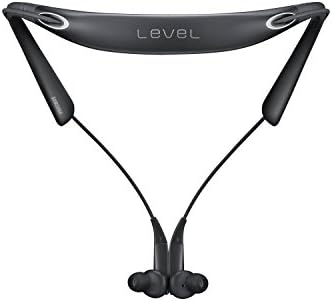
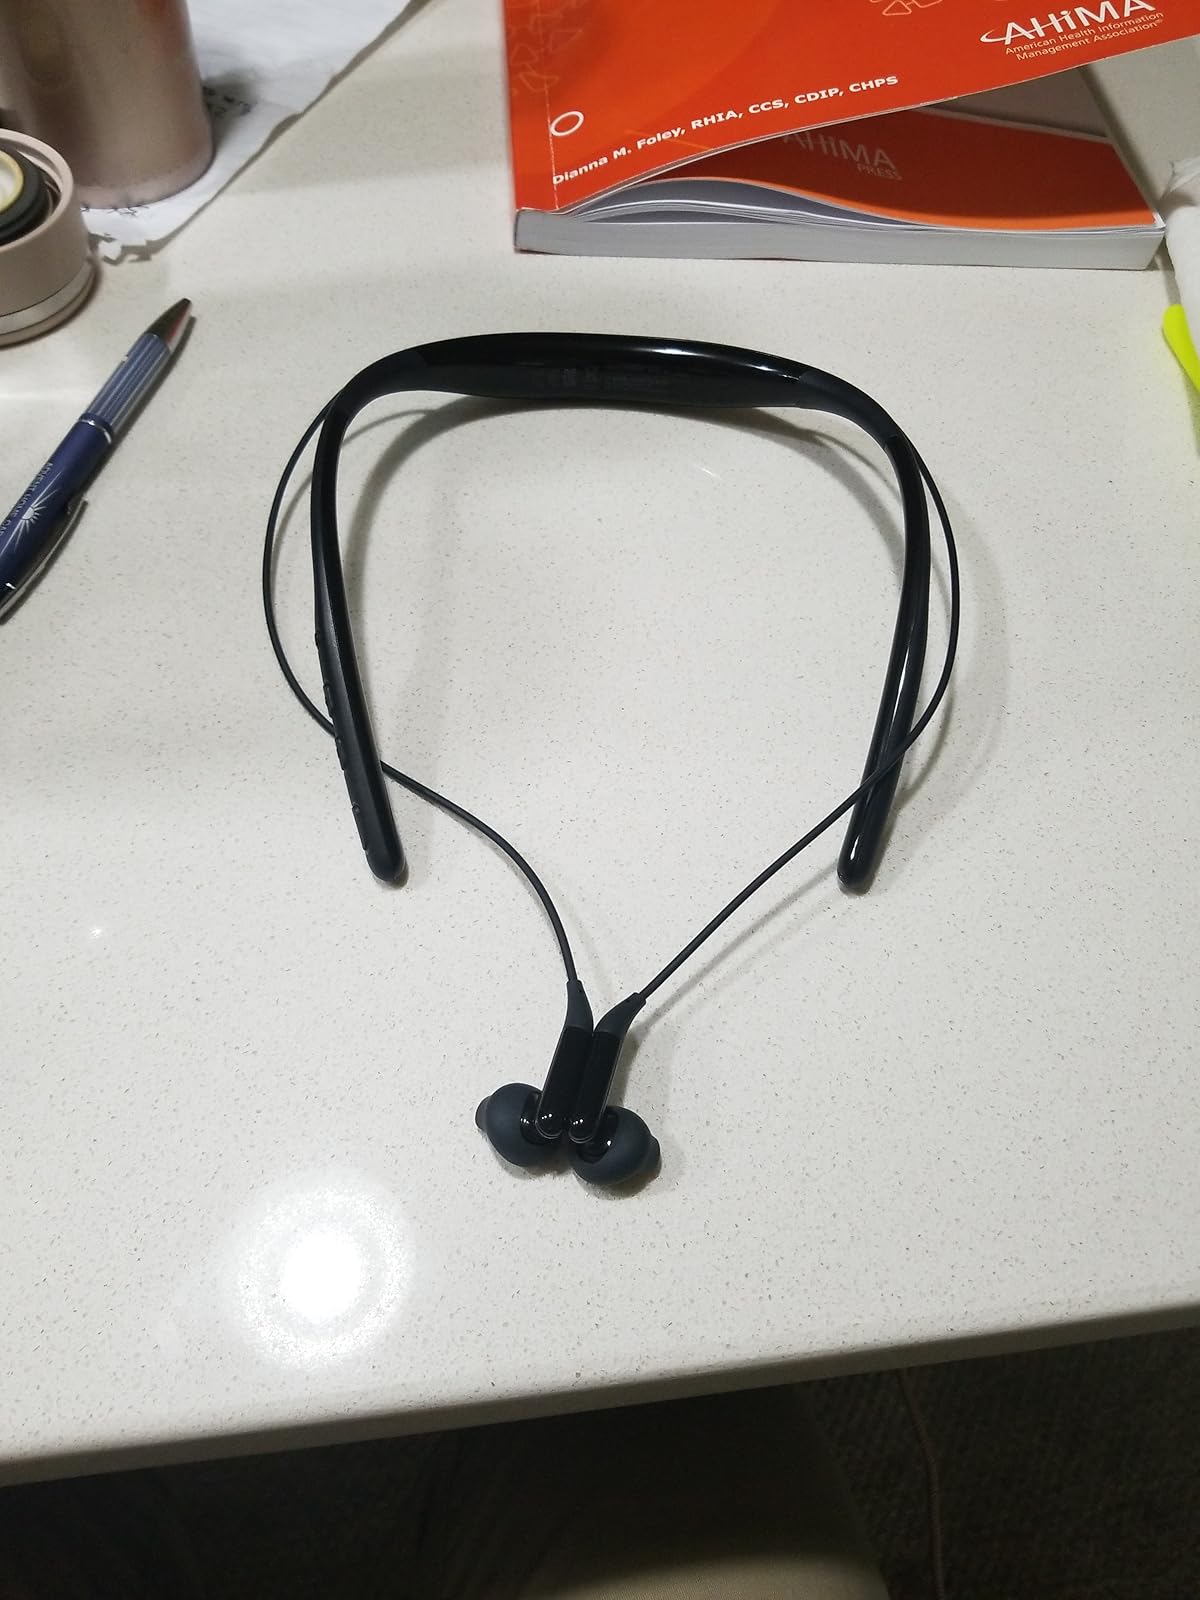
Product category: headphones
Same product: no